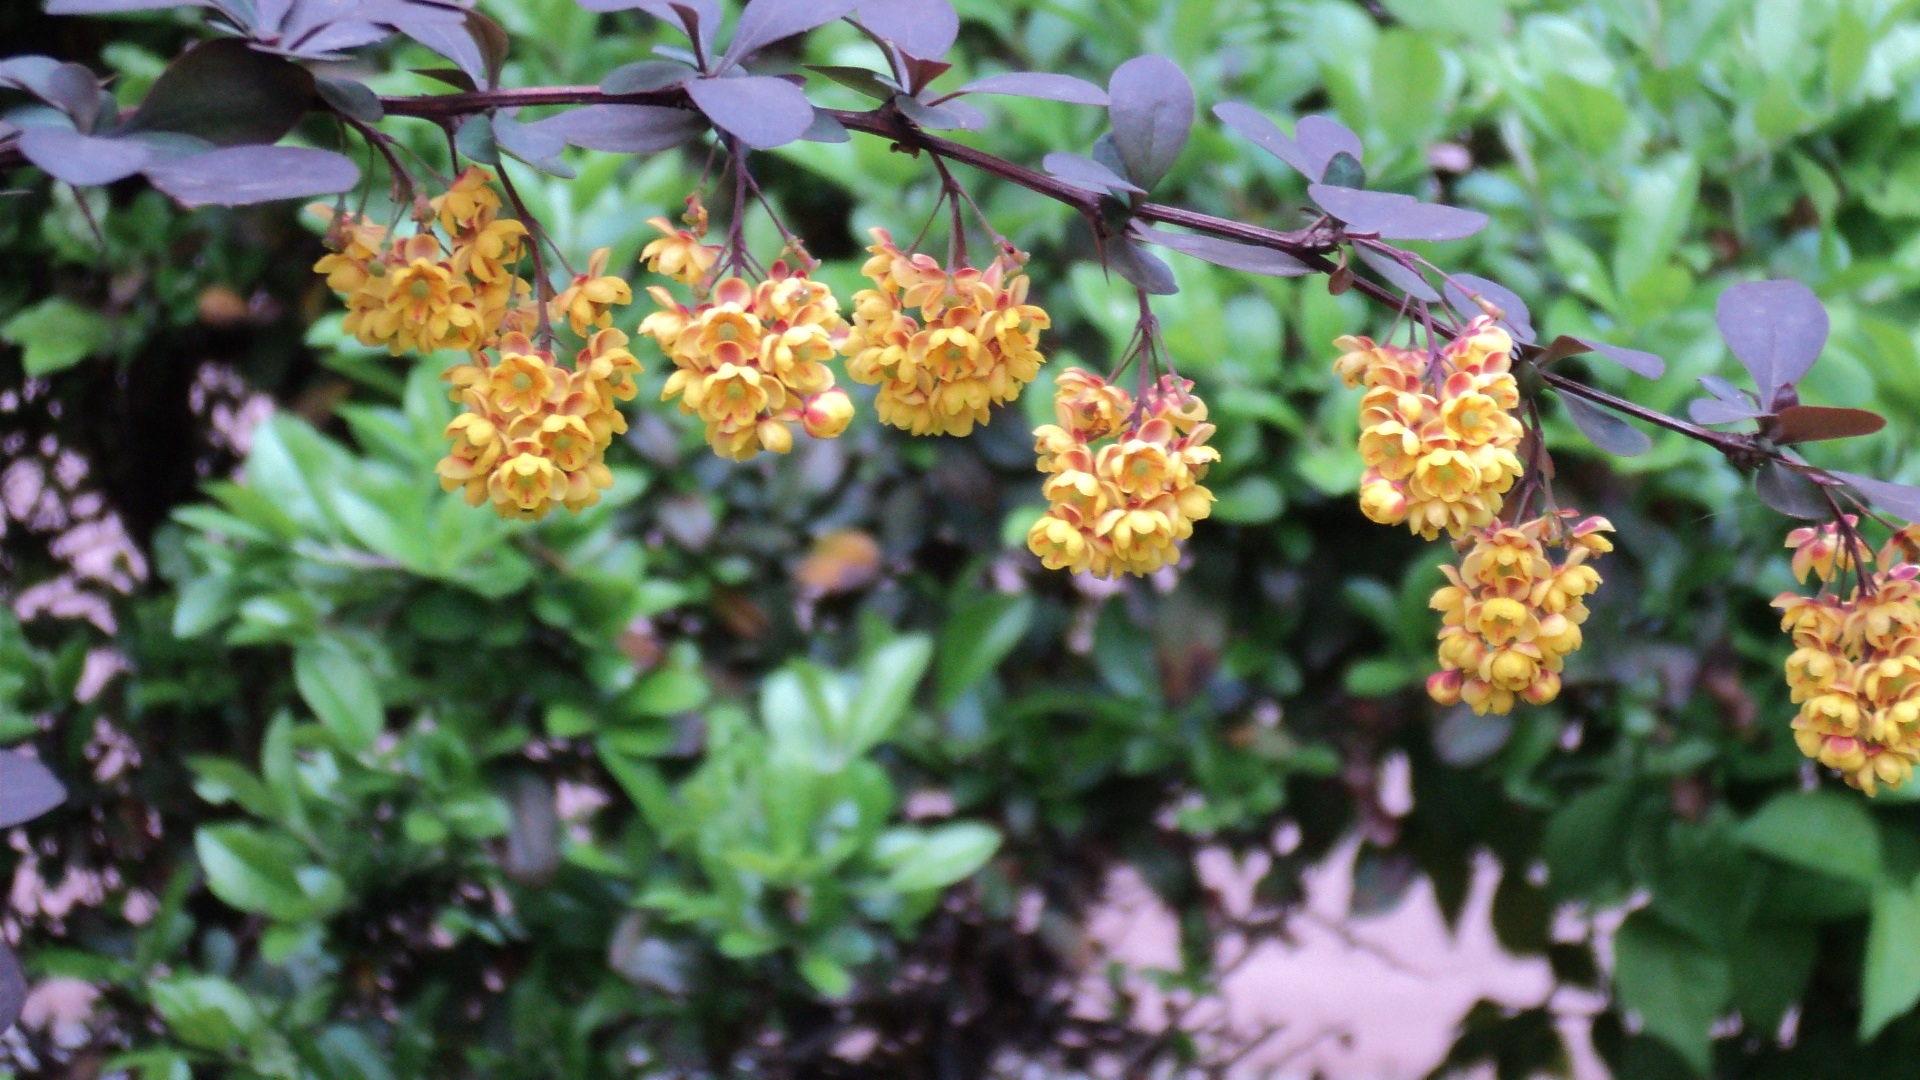
plant, flower, bloom, food, spring, herb, produce, botany, flora, wildflower, flowers, shrub, living nature, flowering plant, annual plant, land plant